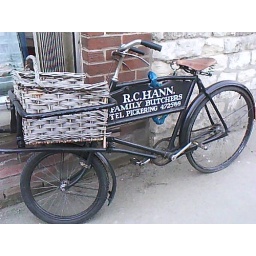
Butchers bike in Pickering. Same as our green one.